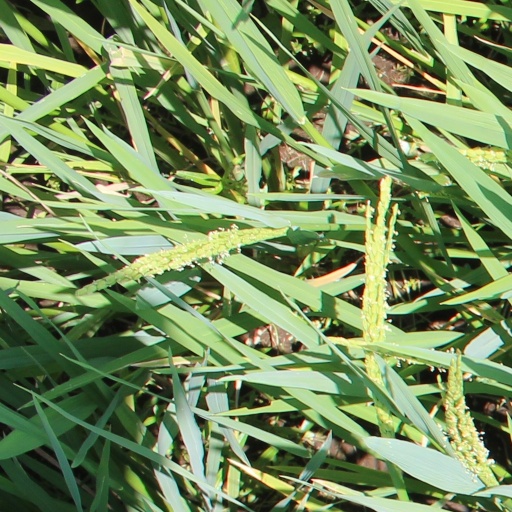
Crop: rice